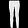
Label: Trouser